Adam Rafferty (musician)

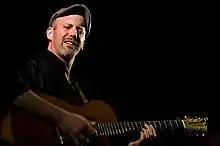
Adam Rafferty in Wetzlar, Germany, March 21, 2014

Adam Rafferty (born January 26, 1969) is an American guitarist and composer. He is known for his cover versions of pop songs by Stevie Wonder, Michael Jackson, and the Beatles and for the use of beatboxing while playing guitar.